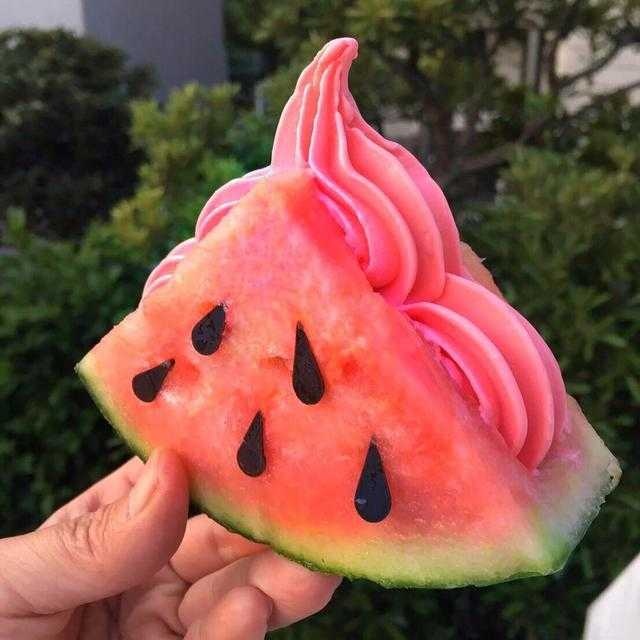
Label: Watermelon